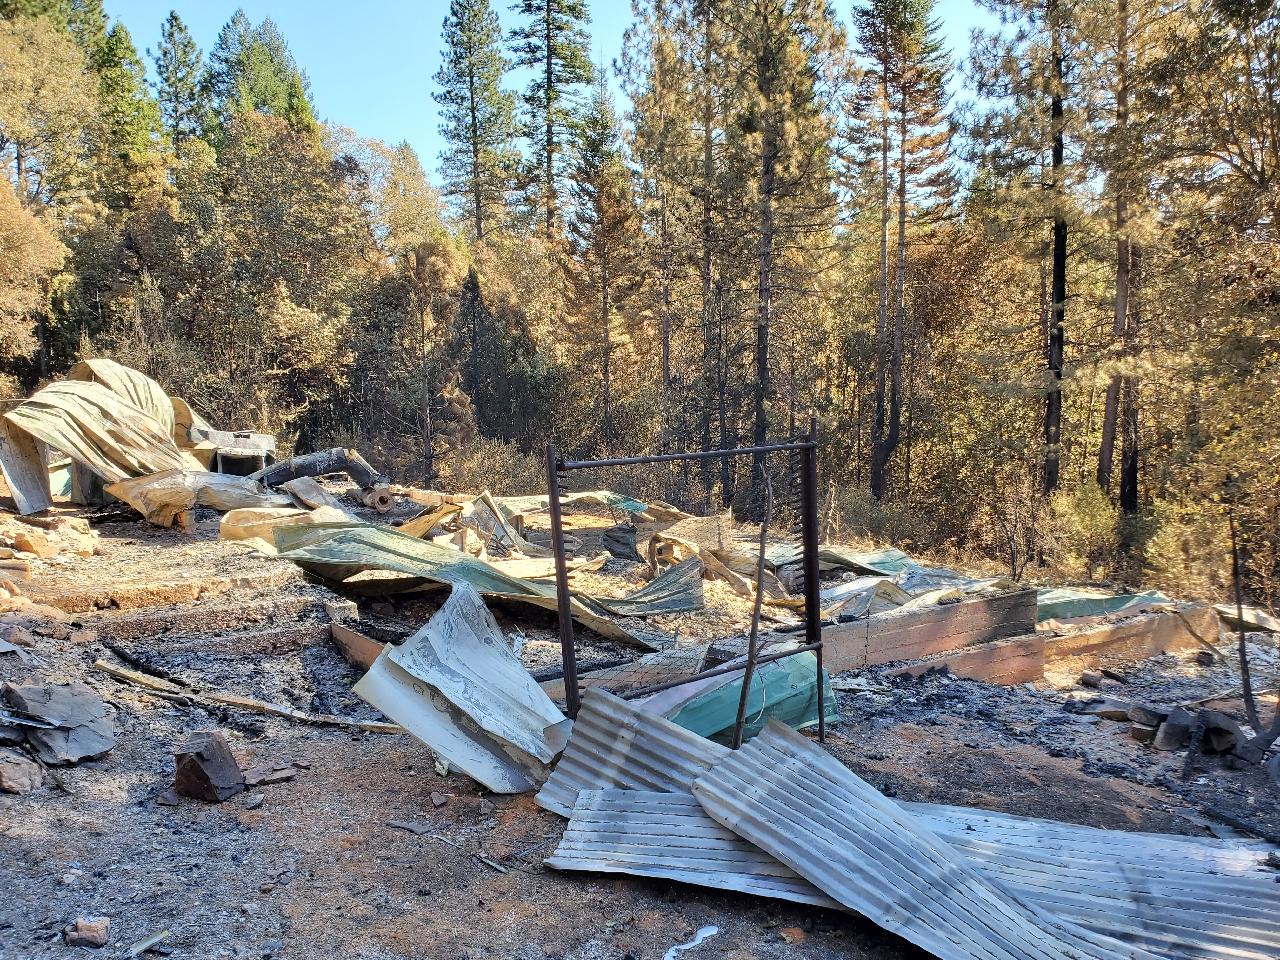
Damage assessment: destroyed